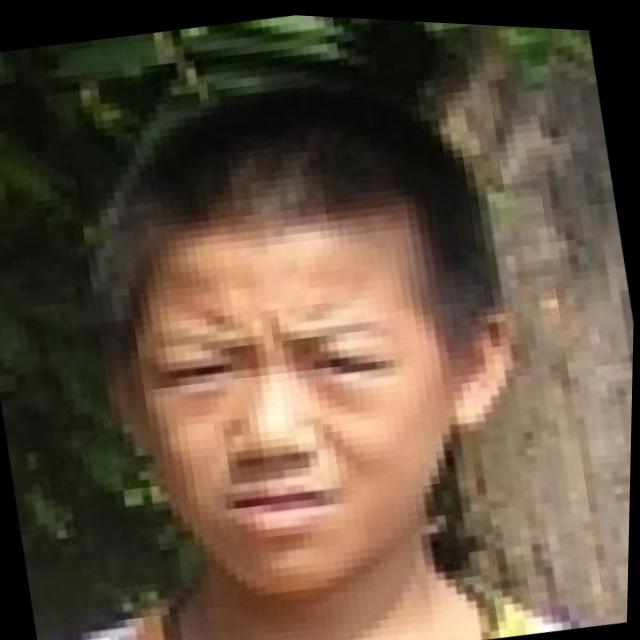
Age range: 13-20